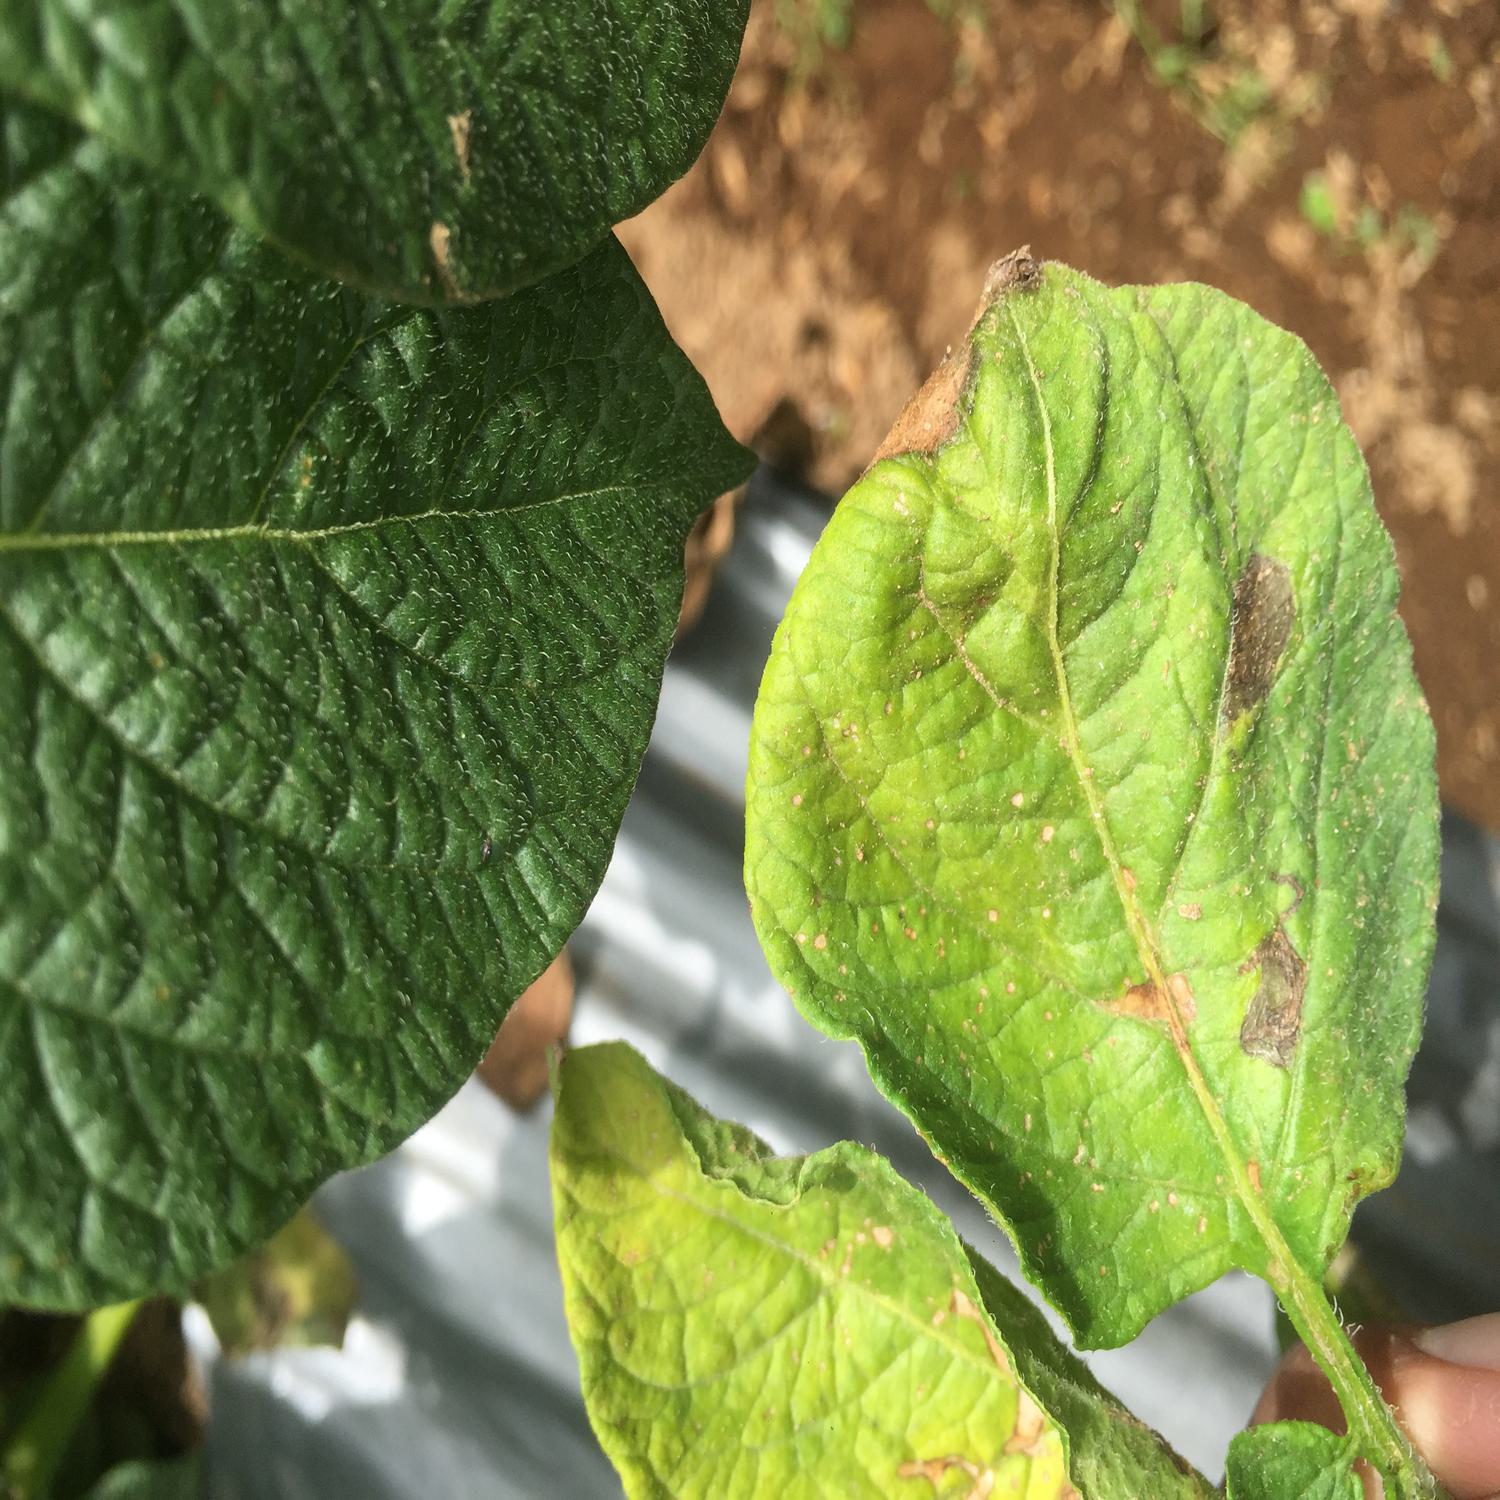
Label: Fungi